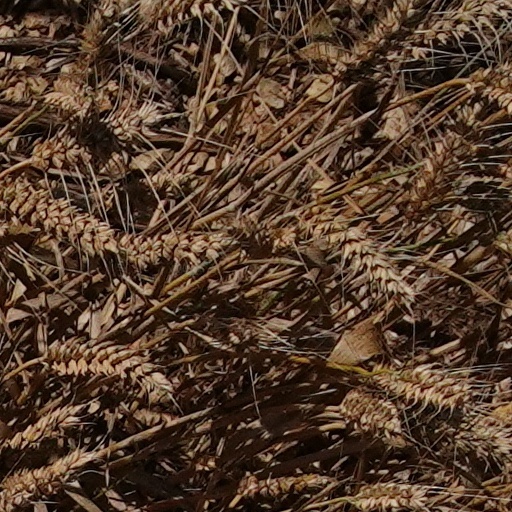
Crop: wheat